E. P. Unny

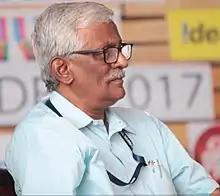
E P Unny in Kerala literature festival, Kozhikode (2017)

He was born in Palakkad, Kerala. He studied physics at a university in Kerala.